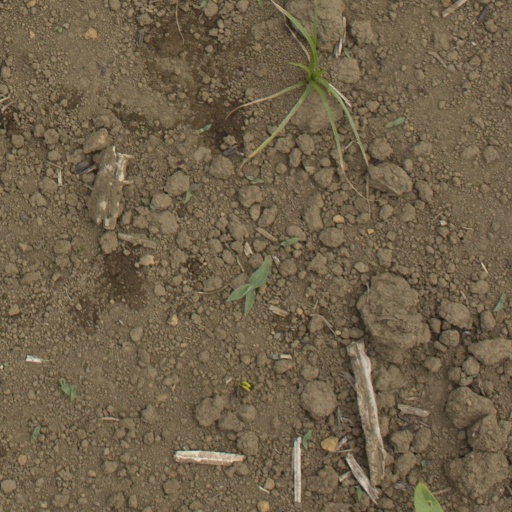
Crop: Jerusalem artichoke